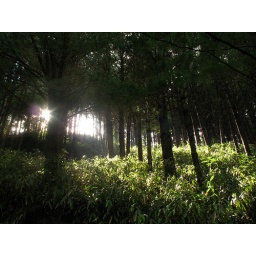
A grove of pine and fir carpeted with mountain bamboo in Cheonhakdong (Azure Crane Village) near Jirisan National Park.